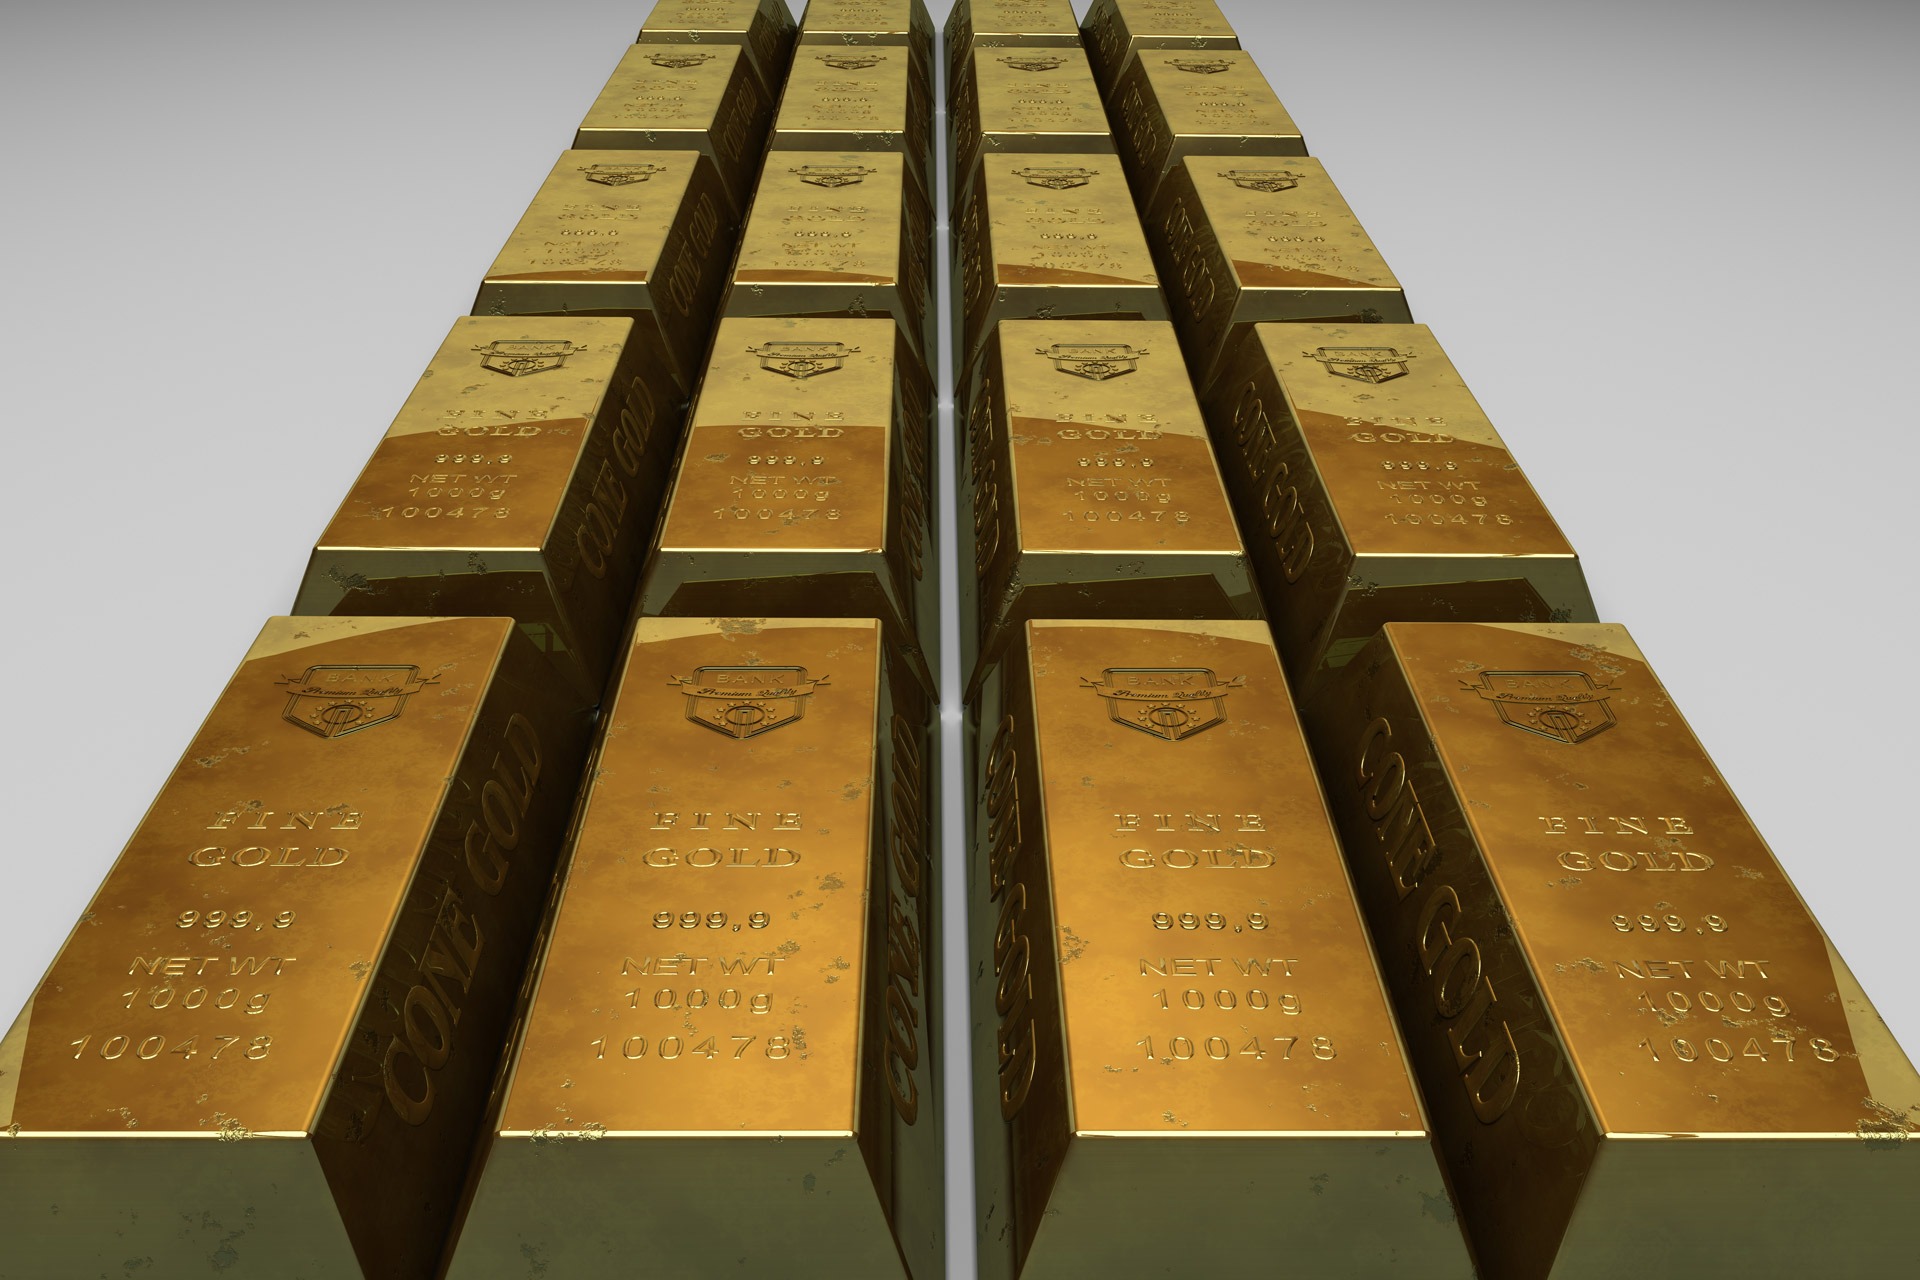
wood, metal, product, bank, gold, savings, success, finance, prosperity, wealth, gold bullion, capital stock exchange